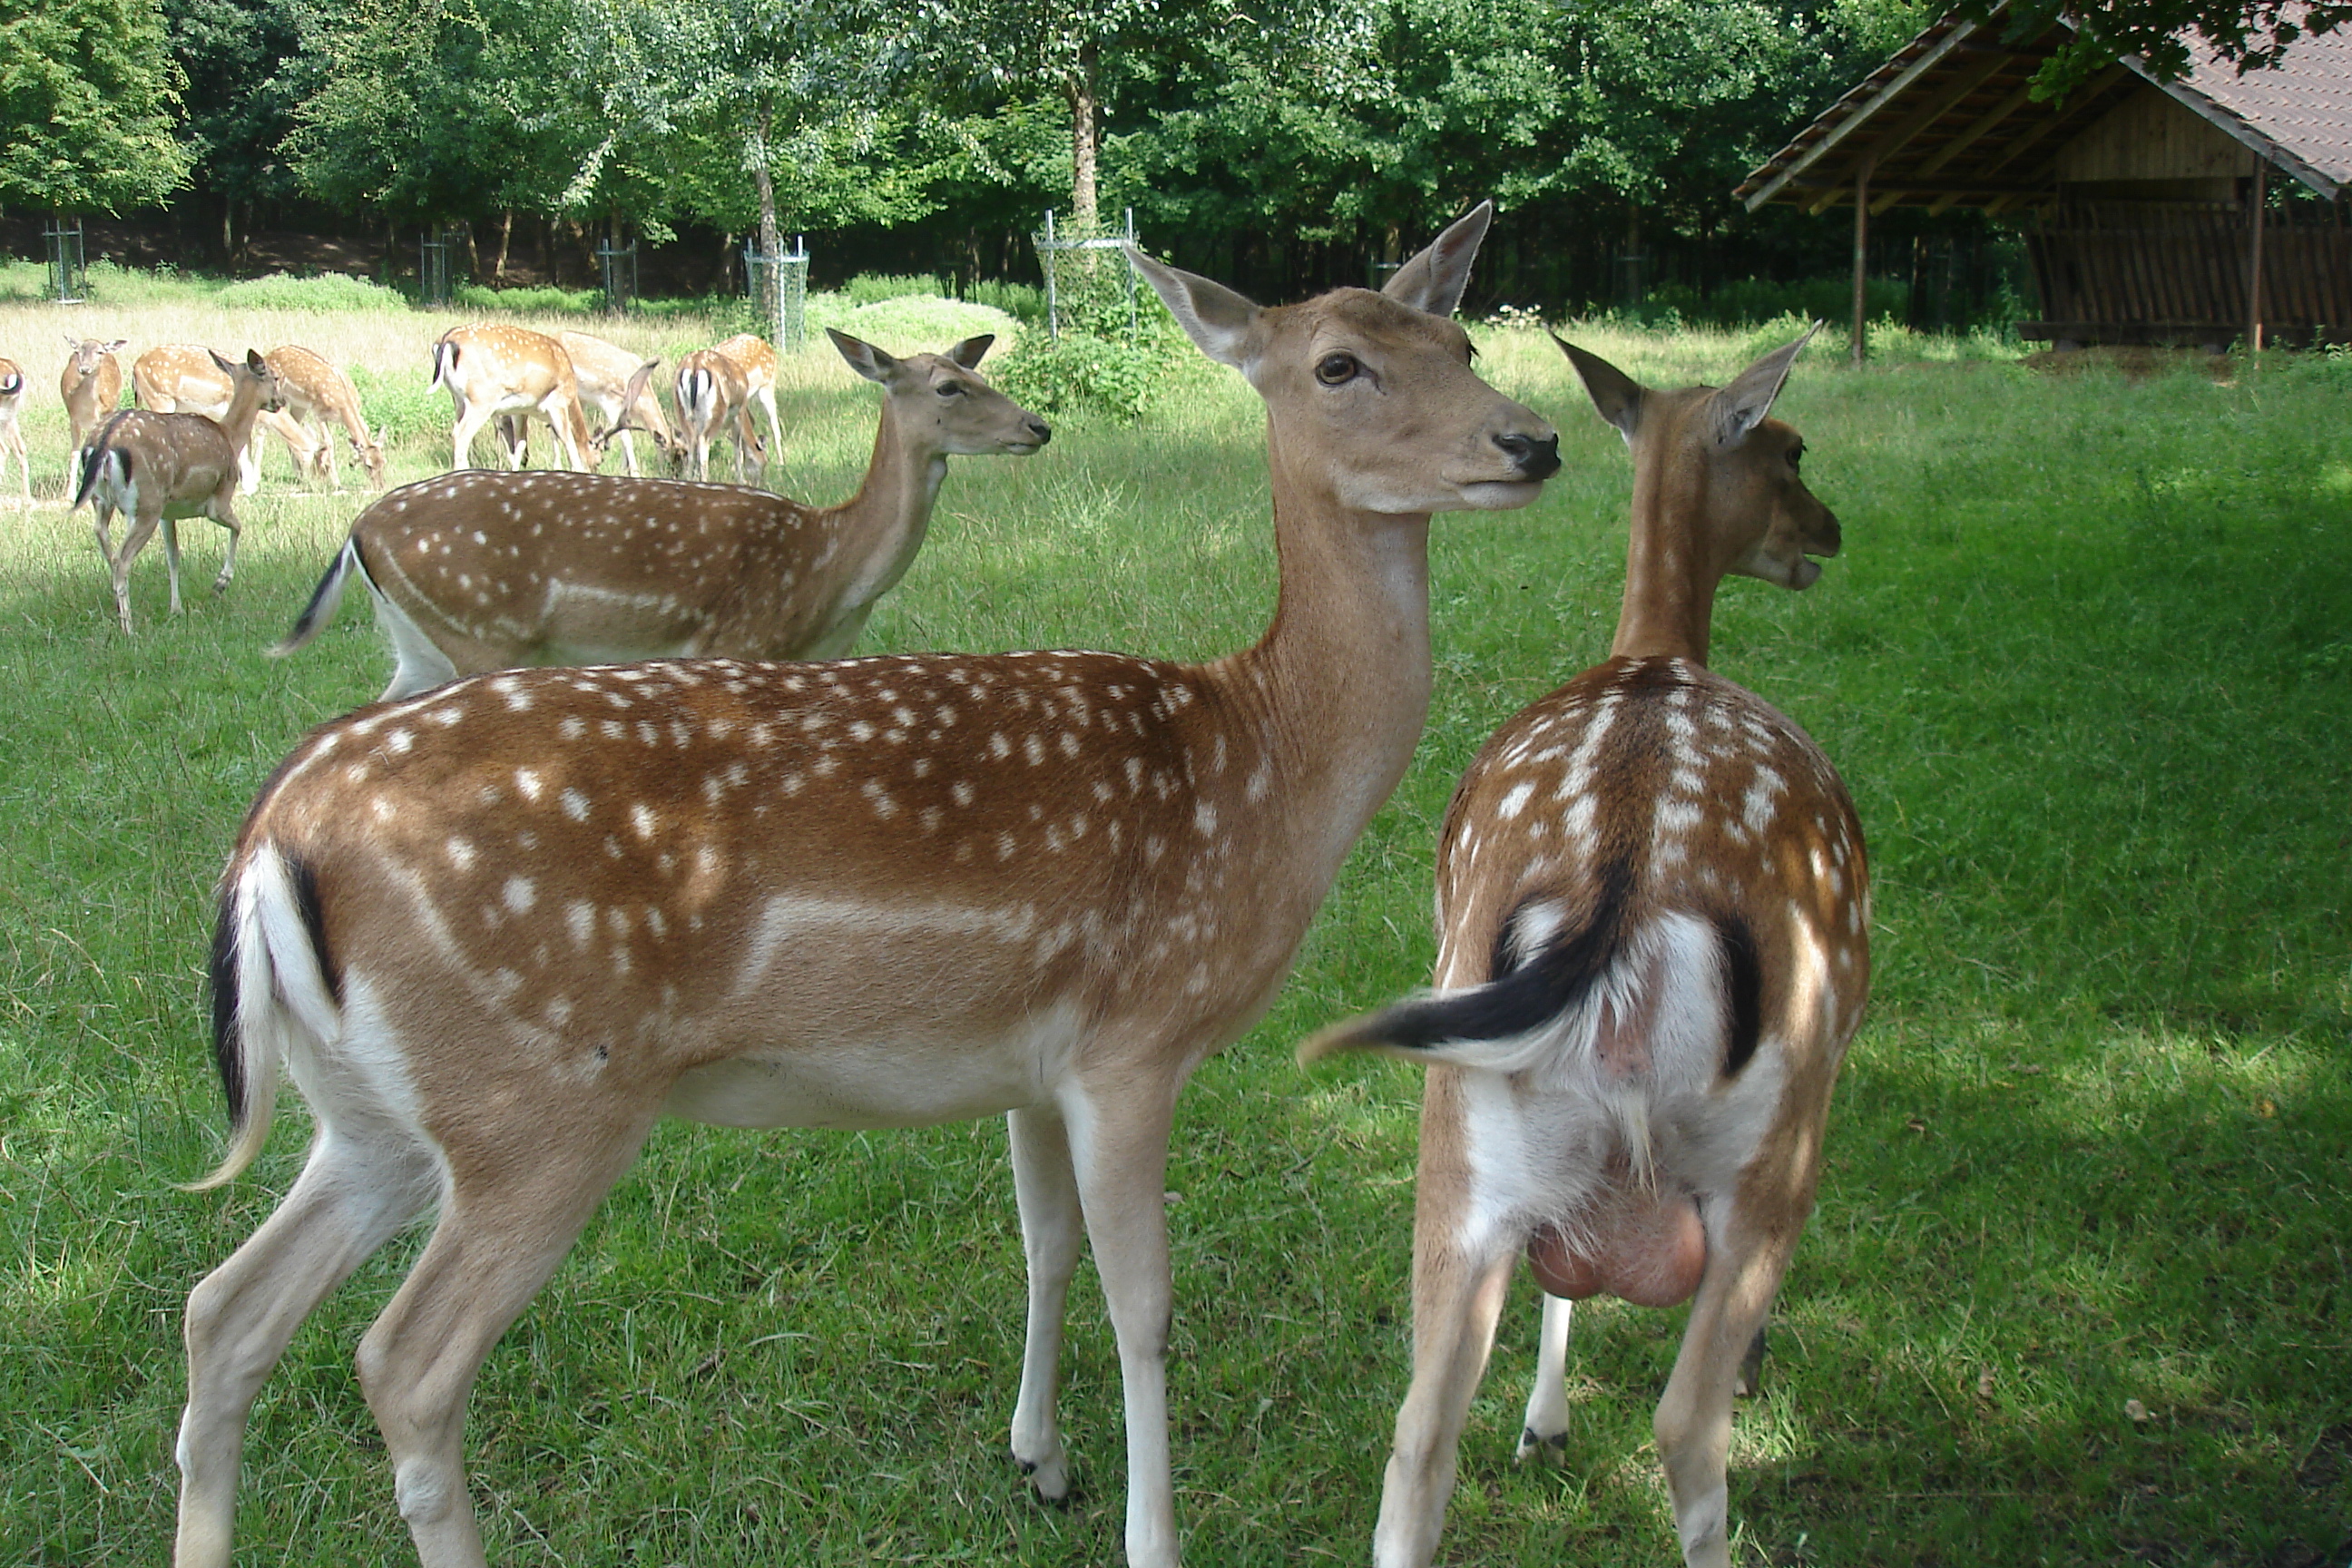
fallow, deer, park, wildlife, fauna, terrestrial animal, ecosystem, nature reserve, white tailed deer, grass, national park, organism, herd, fawn, zoo, impala, antelope, grassland, gazelle